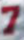
Number: 7